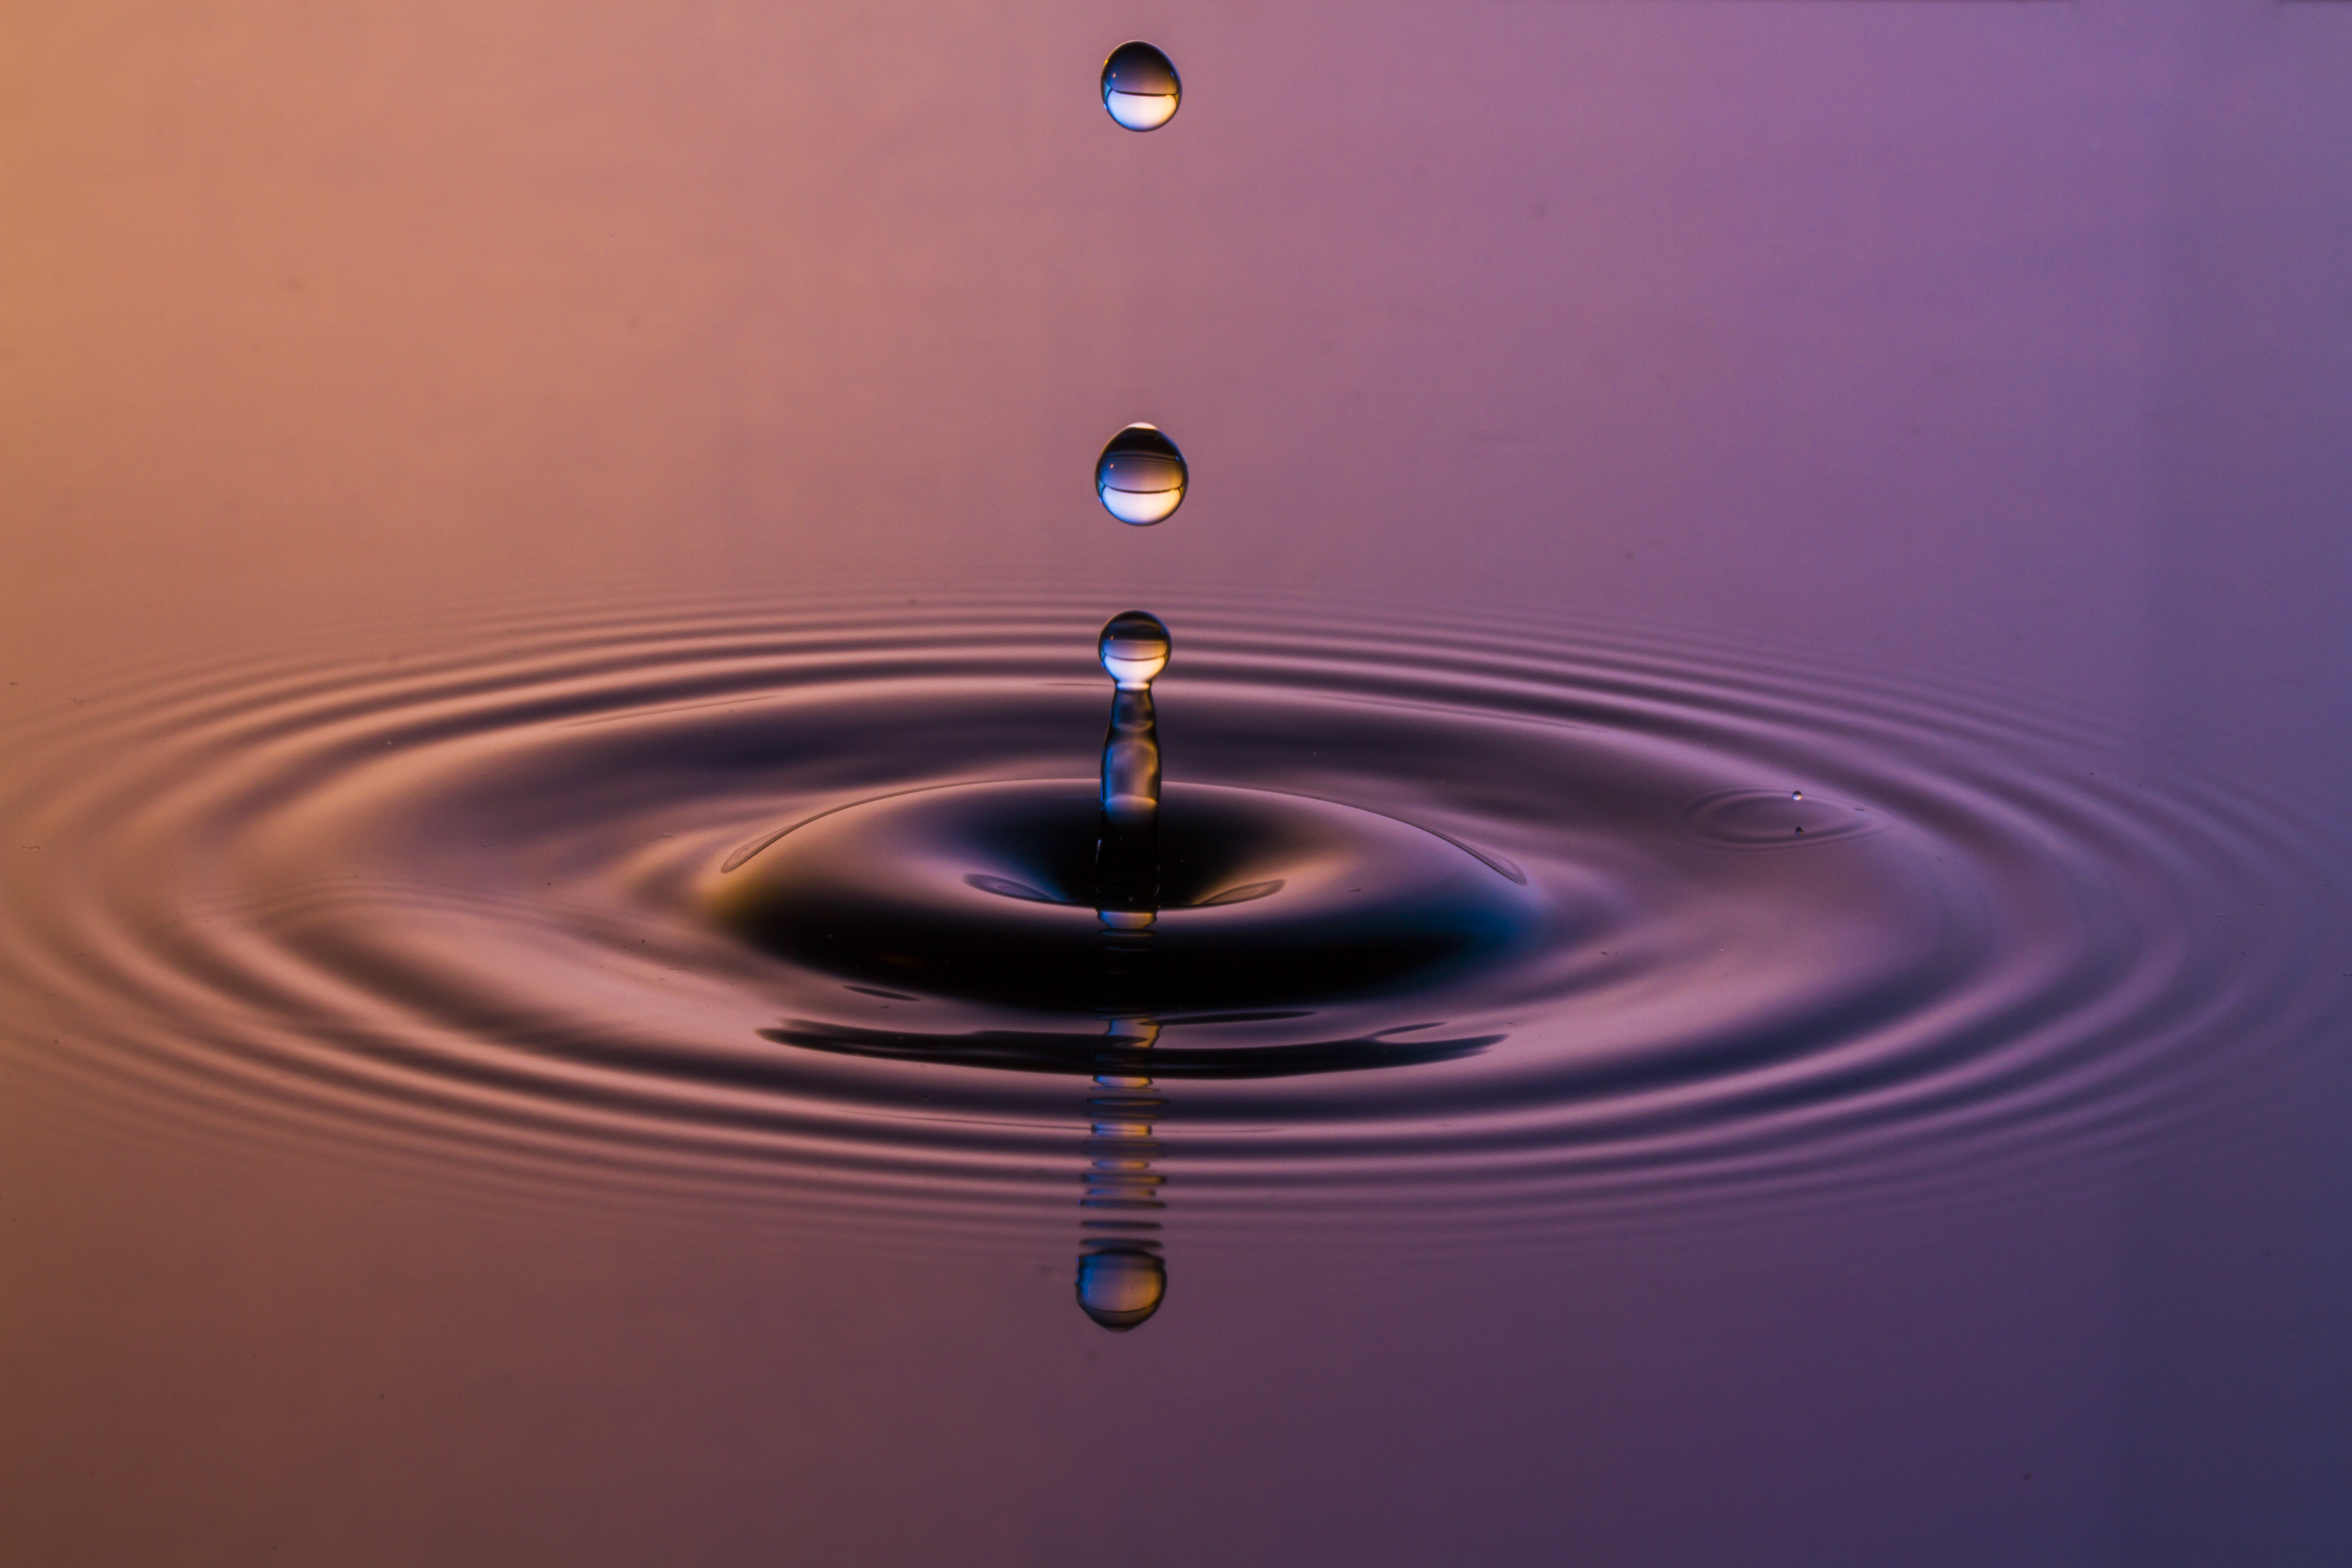
water, drop, light, petal, reflection, splash, macro, circle, uk, indoors, canon7d, symmetry, reflections, waterdrops, shape, moisture, nikkvalentine, peterborough, tabletopphotography, orangeandpurple, macro photography